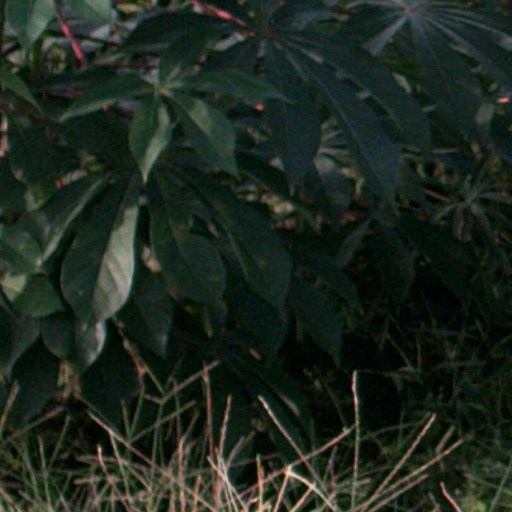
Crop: cassava